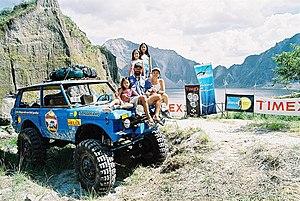
Le Pinatubo est un stratovolcan actif situé dans l'ouest de l'île de Luçon aux Philippines, à moins d'une centaine de kilomètres au nord-ouest de la capitale Manille. Considéré comme éteint et recouvert d'une épaisse forêt tropicale habitée par des milliers de personnes de l'ethnie Aeta, le volcan se réveille en juin 1991 après 500 ans de sommeil.